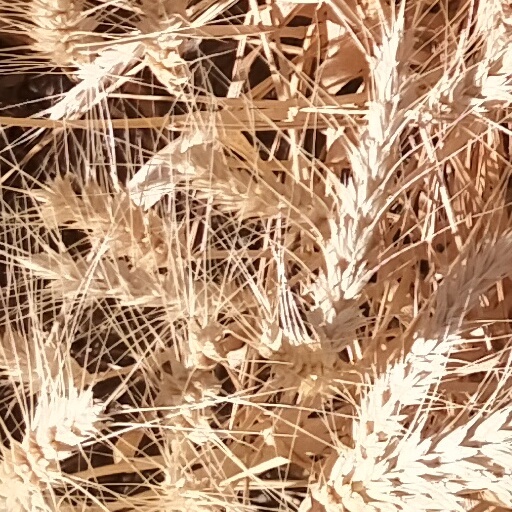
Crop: wheat